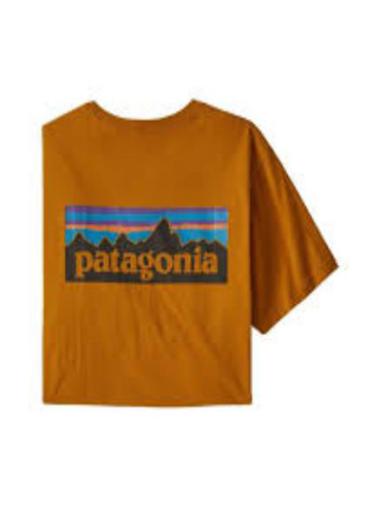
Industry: Clothes